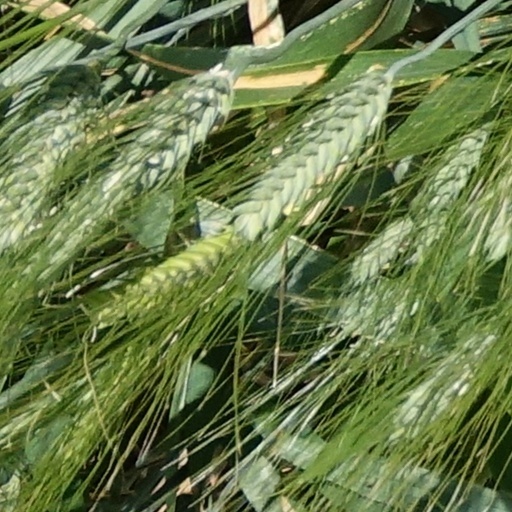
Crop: wheat